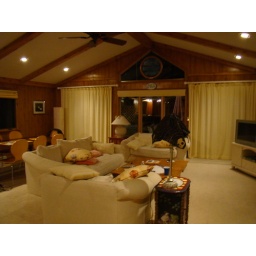
Shot of the living room of the beach house we rented in Shelby.